Meyrueis

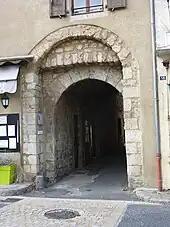
Porte Méjane

In 1229, the citizens of Meyrueis receive a charter granting broad autonomy to the city: a mayor (the sendic-majer), assisted by a council of 13 members, governs the city.